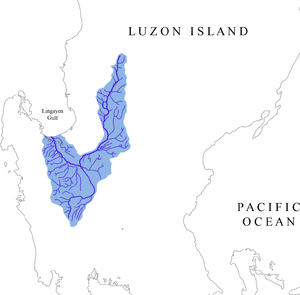
L'Agno est un fleuve des Philippines situé sur l'île de Luçon. Il possède le 5ᵉ plus grand bassin versant des Philippines. Il se jette dans le Golfe de Lingayen, dans la province de Pangasinan.